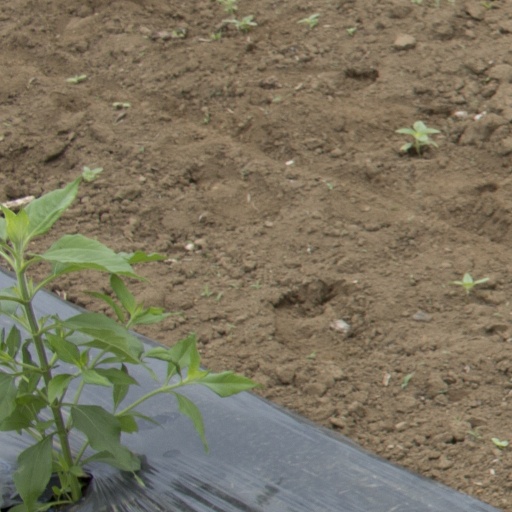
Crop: Jerusalem artichoke